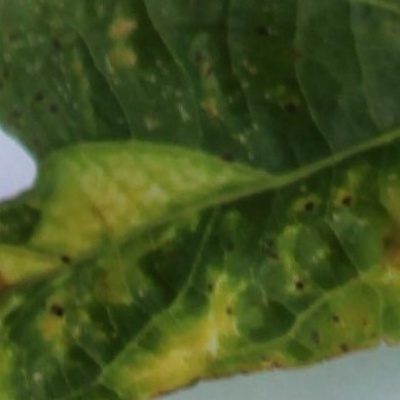
Crop: Cassava
Condition: mosaic